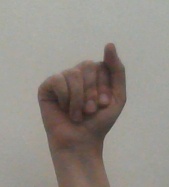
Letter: saad